Goeppert-Mayer (crater)

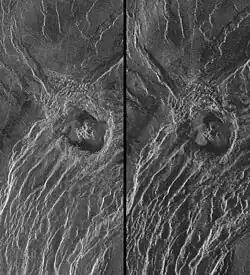
Stereo radar images by "Magellan"

Goeppert-Mayer is a crater on the planet Venus. It was named in 1991 after German physicist and Nobel laureate Maria Goeppert-Mayer.